Question: Please indicate a possible affordance area of the chair that can be used for sitting on
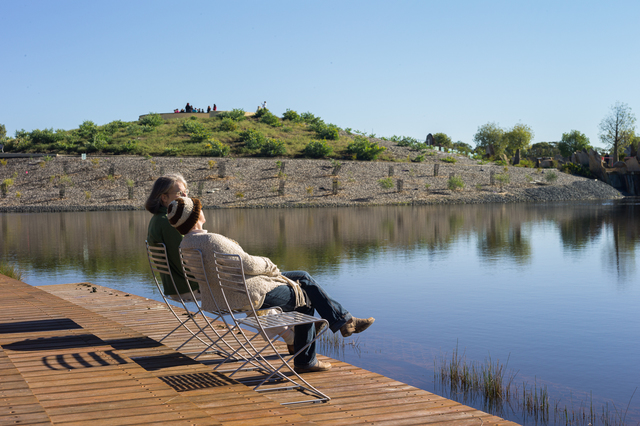
Answer: [151.5, 279, 238.5, 305]